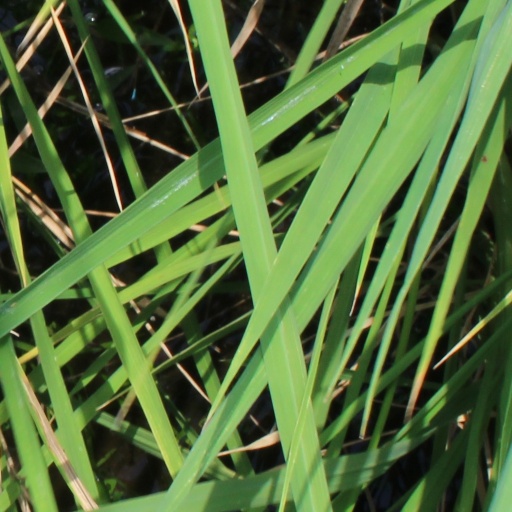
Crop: rice